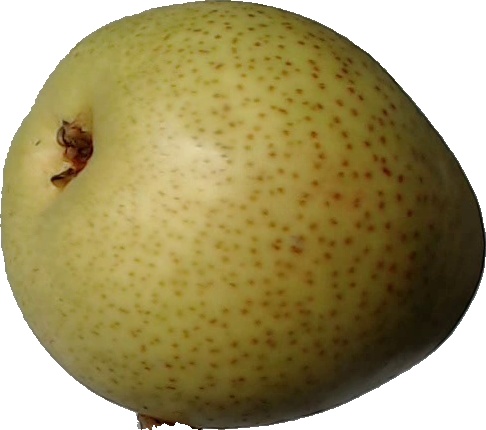
Label: pear_1